AC Oulu

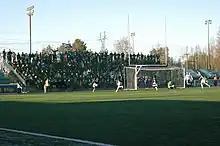
AC Oulu – FC Hämeenlinna in Castrén Stadium, Oulu, on 11 October 2009

AC Oulu was founded in 2002 as a joint initiative of four local clubs, Oulun Luistinseura (OLS), Oulun Palloseura (OPS), Oulun Työväen Palloilijat (OTP) and Tervarit, with the aim of bringing top level football back to Oulu. FC Oulu played in the Veikkausliiga in the early '90s as the most recent team from Oulu to play top-tier Finnish football. The club inherited the league license of Tervarit in the second-tier Ykkönen for the 2003 season.